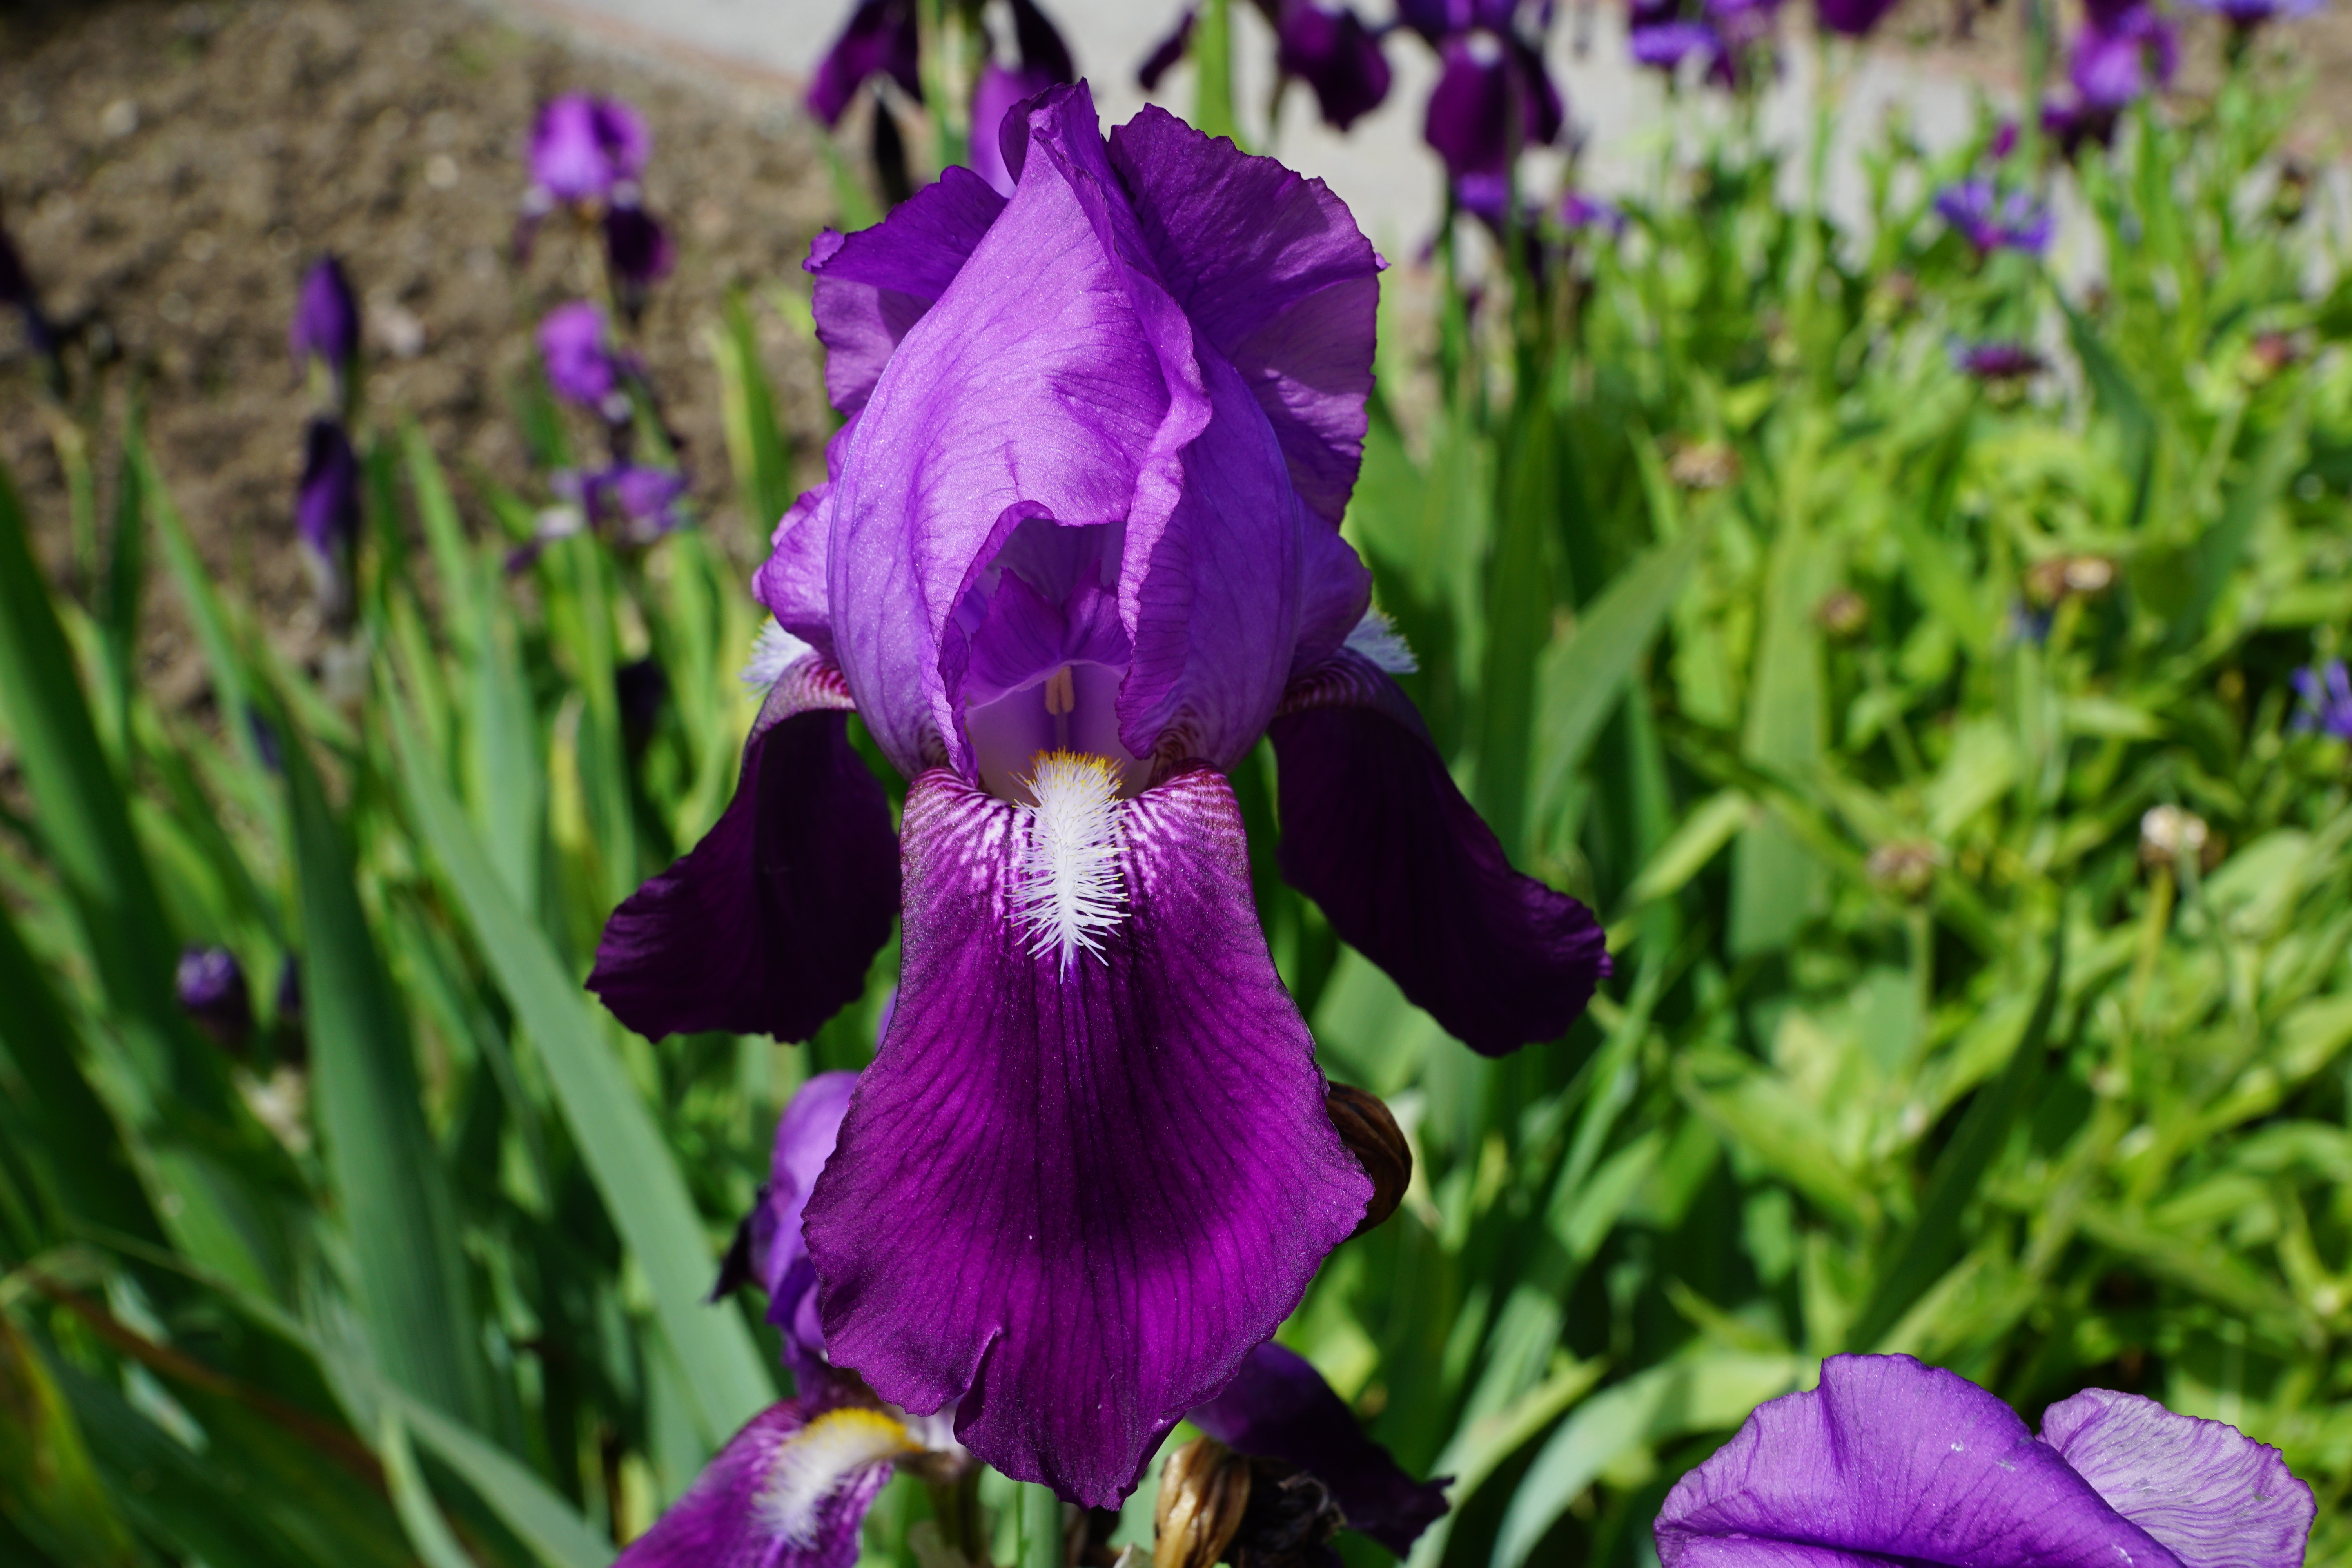
nature, blossom, plant, flower, bloom, botany, blue, flora, wildflower, iris, eye, flowering plant, dark purple, iris versicolor, land plant, iris family